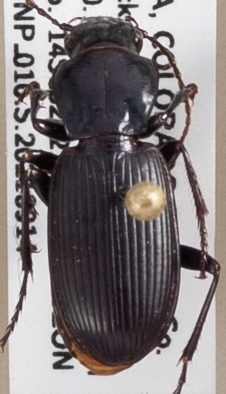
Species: Pterostichus protractus
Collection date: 2021-09-14
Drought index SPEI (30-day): -1.69
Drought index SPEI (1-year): -0.058
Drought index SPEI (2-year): -0.966